Legalize Belarus

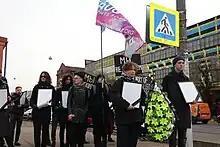
Activists of Legalize Belarus hold a satirical memorial event for the cannabis fatalities

In 2017–2019, activists of Legalize Belarus held a large number of street actions. In spring 2019, activists of the association organized an action of solidarity with people punished for "extremism" and, together with the "Mothers 328" movement, demanded reforms of the anti-drug law.